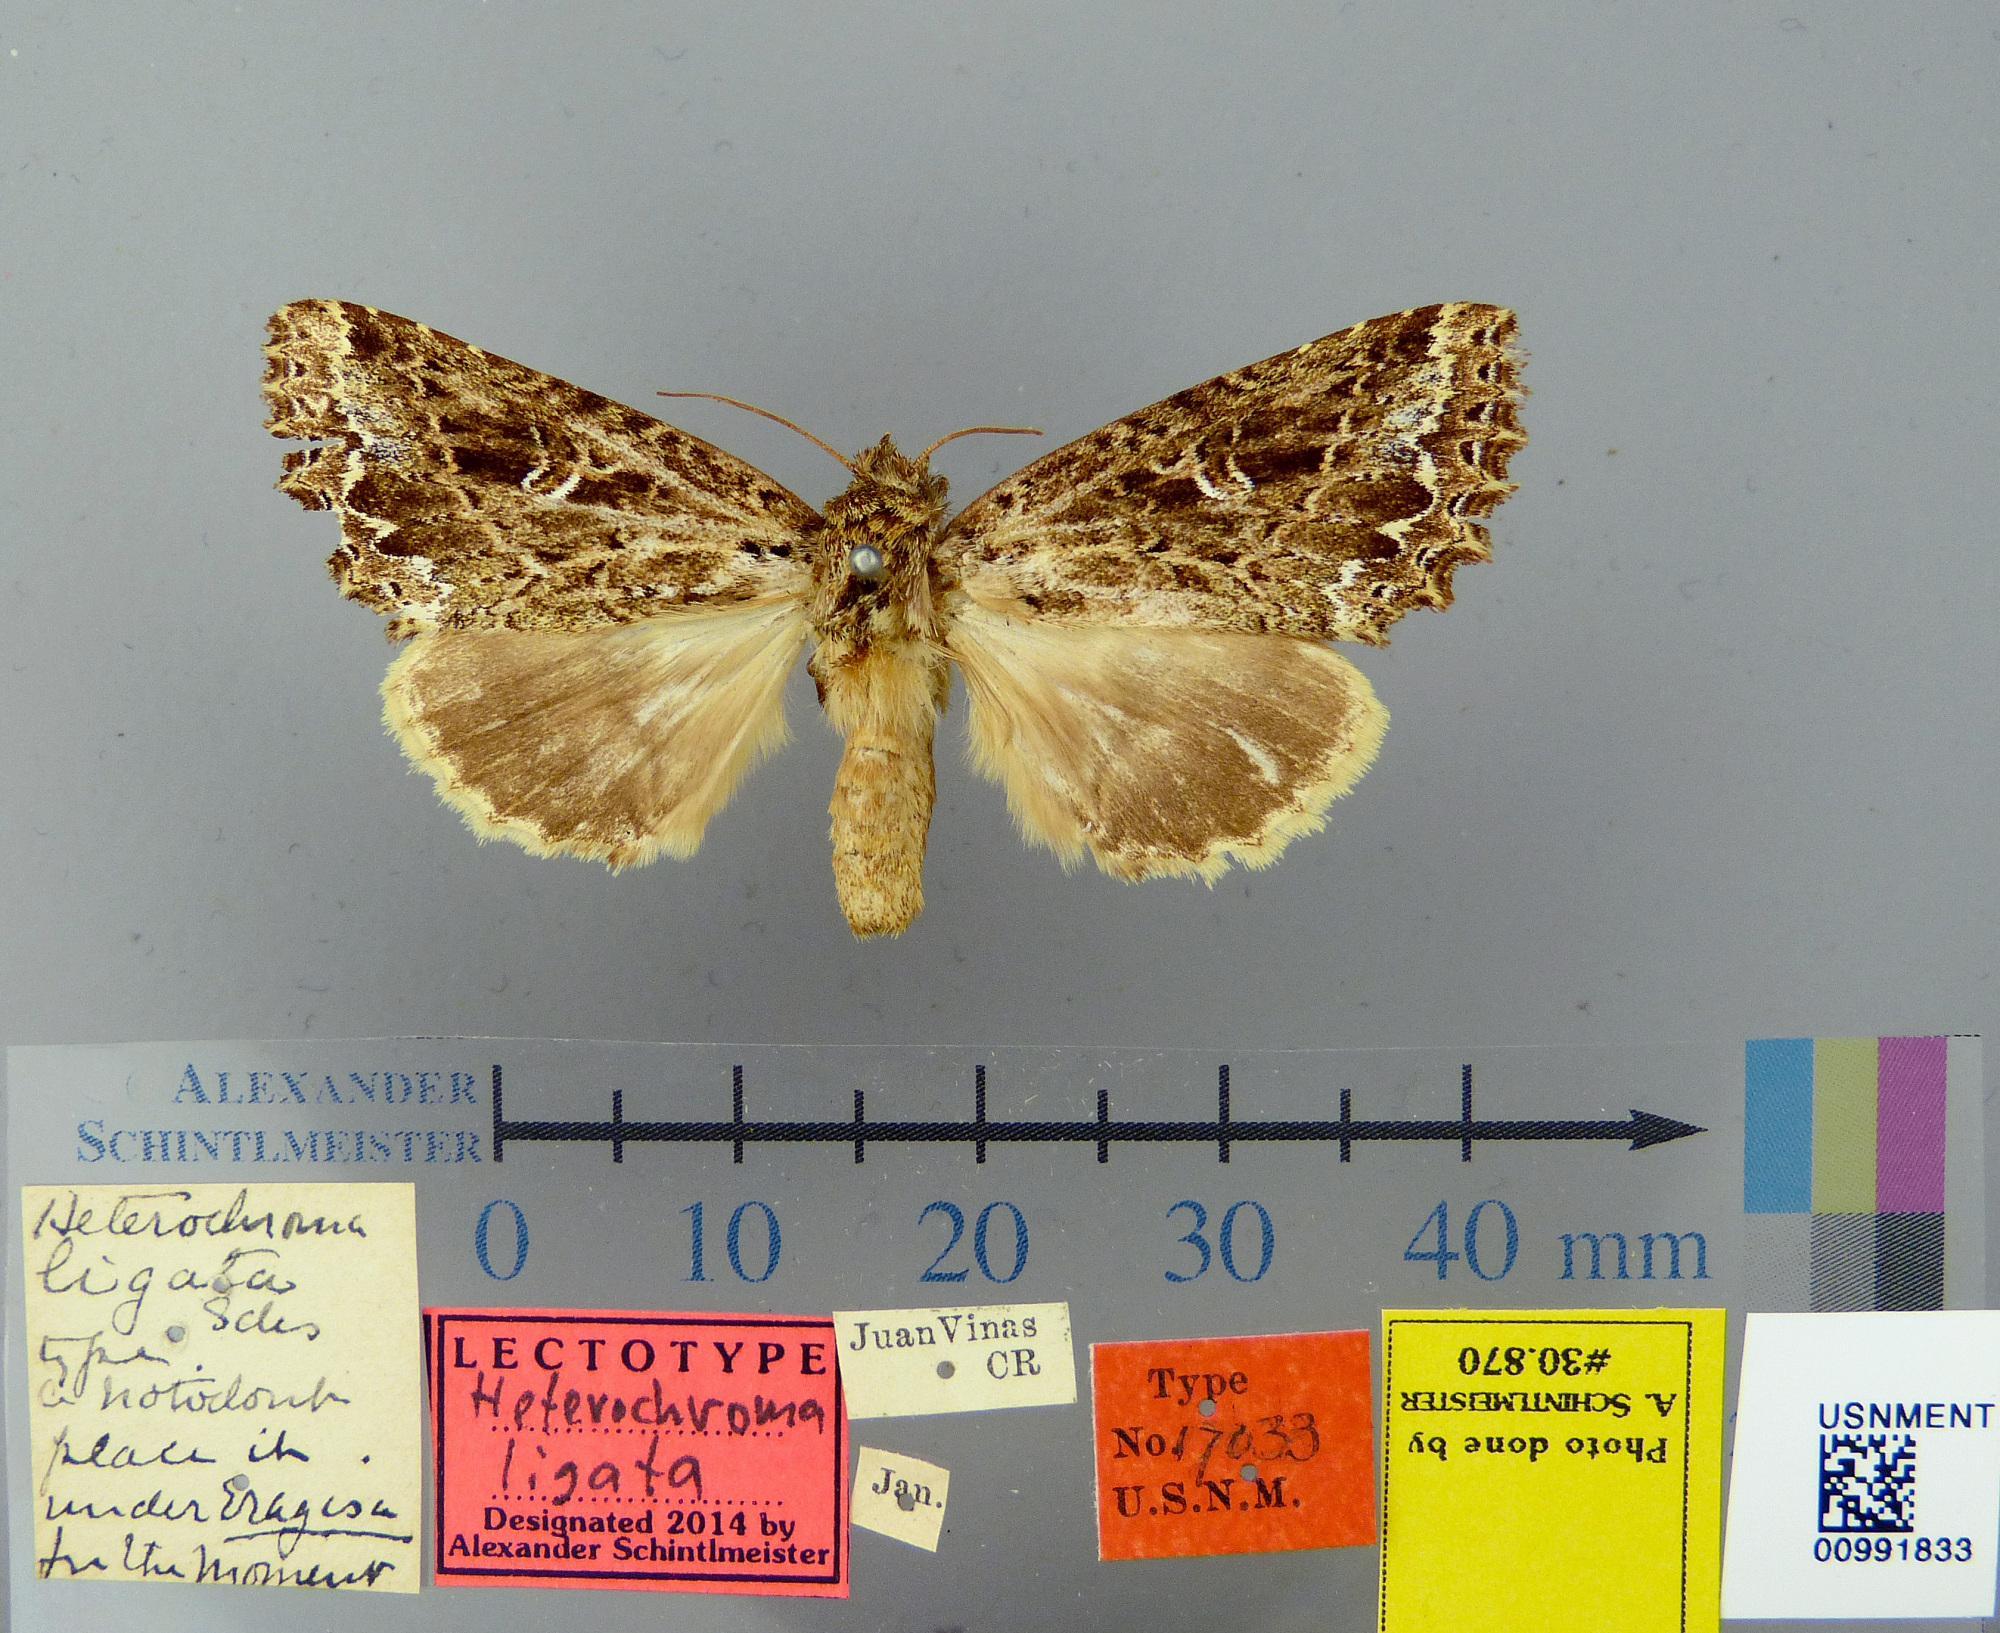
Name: Heterochroma ligata
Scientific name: Heterochroma ligata Schaus, 1911
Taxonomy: Animalia, Arthropoda, Insecta, Lepidoptera, Notodontidae
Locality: Juan Vinas, Unknown, Costa Rica